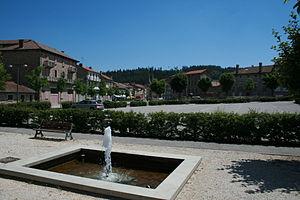
Place du lac de Lalouvesc
Lalouvesc est une commune française, située dans le département de l'Ardèche en région Auvergne-Rhône-Alpes. Haut lieu spirituel, Lalouvesc est un des lieux de pèlerinage les plus importants de l'Ardèche.